Stavoren Lighthouse

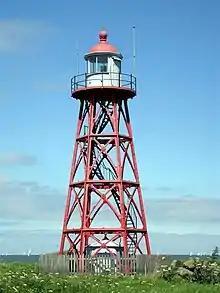
Stavoren Lighthouse

The Stavoren Lighthouse is a lighthouse near Stavoren on the IJsselmeer, in the Netherlands. On two nearby piers are a red and a green light beacon for the Stavoren harbor. All were built in 1885 (probably by Quirinus Harder) and are Rijksmonuments since 1999. The lighthouse was restored in 2001.